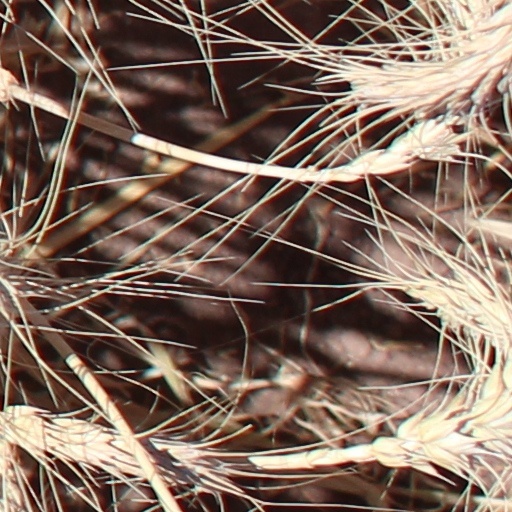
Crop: wheat